Pelias

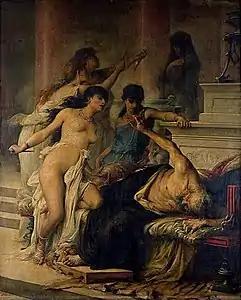
"The Murder of Pelias by His Daughters", Georges Moreau de Tours (1878)

When Jason entered Iolcus, he was announced as a man wearing one sandal. Fearful, Pelias asked Jason what he would do if confronted with the man who would be his downfall. Jason responded that he would send that man after the Golden Fleece. Pelias took Jason's advice and sent him to retrieve the Golden Fleece. It would be found at Colchis, in a grove sacred to Ares, the god of war. Though the Golden Fleece simply hung on an oak tree, this was a seemingly impossible task, as an ever-watchful dragon guarded it.